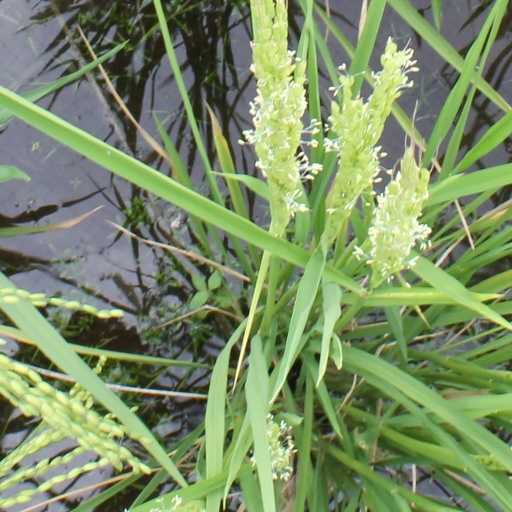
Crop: rice